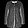
Label: Coat